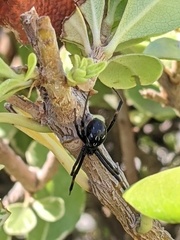
Species: Lactrodectus_hesperus